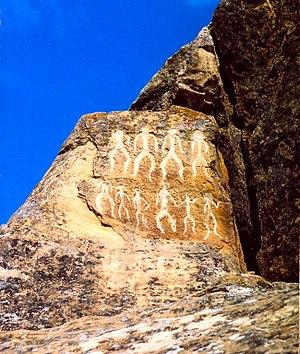
Le tourisme en Azerbaïdjan connait un fort développement depuis 2010. Selon le Centre pour le développement économique et social de l'Azerbaïdjan, le pays se situe à la 39e place sur 148 pays en termes d'indicateurs de compétitivité du tourisme. Le Conseil Mondial du Voyage et du Tourisme a indiqué que le pays était l'économie du tourisme et de l'industrie du tourisme qui connaissait la croissance la plus rapide au monde en 2017. Pour promouvoir le tourisme, l'Azerbaïdjan a sponsorisé des maillots de l'Atlético Madrid portant l'inscription "Azerbaïdjan - Terre de feu". En 2018, la nouvelle marque touristique et le slogan "Revoir le regard" ont été introduits.
En philosophie, le mot culture désigne ce qui est différent de la nature.